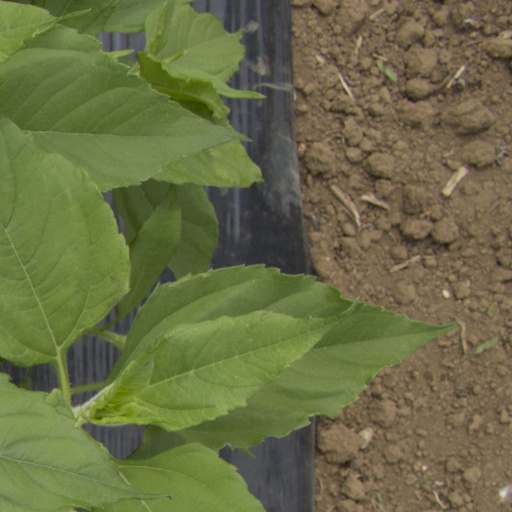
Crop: Jerusalem artichoke